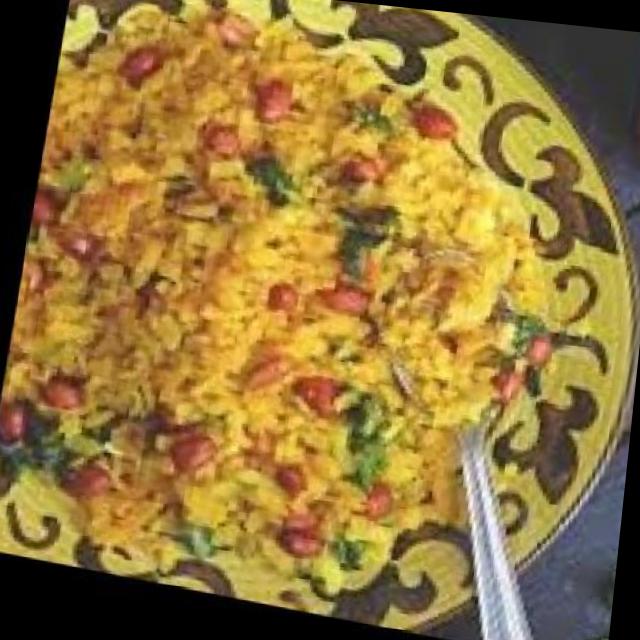
Dish: poha